Tyler Allen (motorsport)

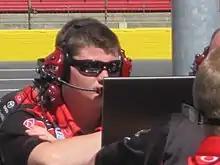
Allen at Charlotte Motor Speedway in 2014

Tyler Kristian Allen (born November 15, 1987) is an American NASCAR crew chief who works for Joe Gibbs Racing as the crew chief for their No. 54 Toyota Camry XSE in the NASCAR Cup Series driven by Ty Gibbs.